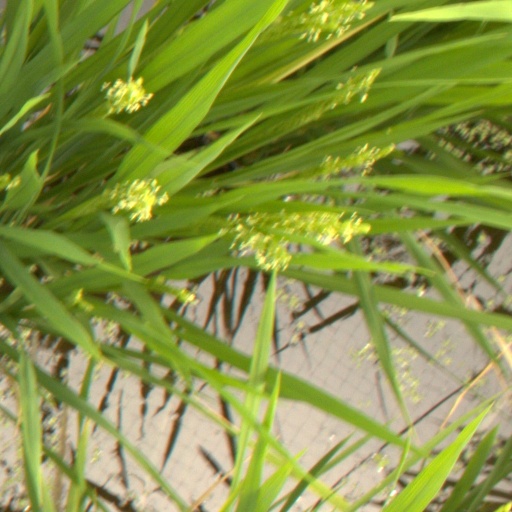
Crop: rice